Just Dance (video game series)

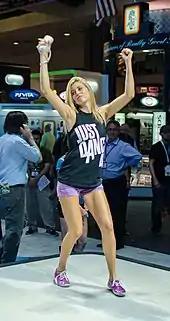

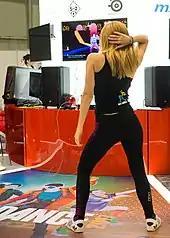
Promotion of "Just Dance 2017" at IgroMir 2016

On 14 January 2019, "Deadline" reported that Screen Gems has acquired rights to a film adaptation of "Just Dance", with Jason Altman and Margaret Boykin from Ubisoft Film & Television set to produce alongside Jodi Hildebrand and Will Gluck of Olive Bridge Entertainment. In January 2020, it was reported that Molly Prather, Amelie Gillette, Brian Gatewood, and Alessandro Tanaka wrote the script for the film. In January 2023, Gluck was reported to be re-writing the script alongside A.C. Bradley.